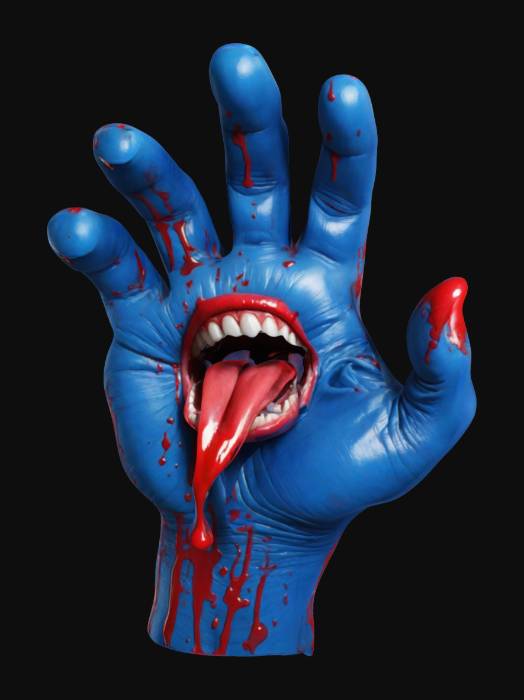
미적 점수 (1~10점): 9